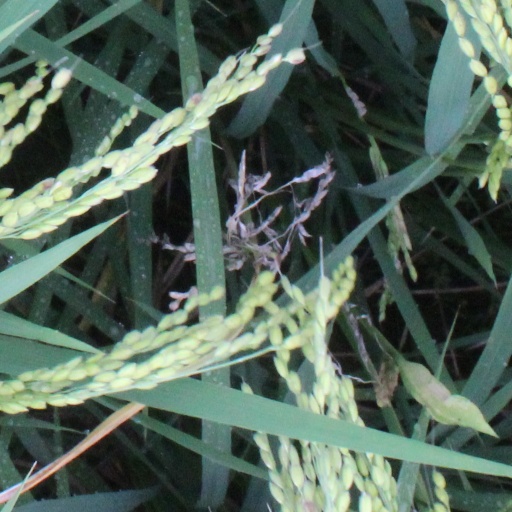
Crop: rice